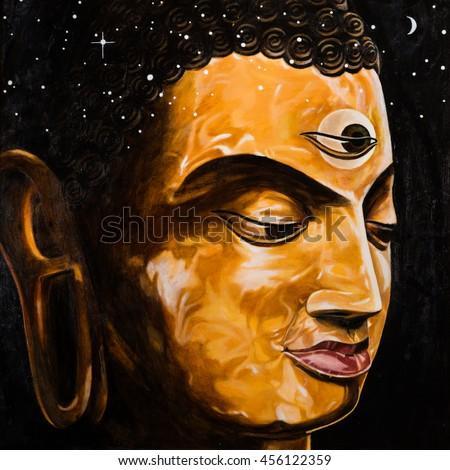
modern art abstract portrait of author in space .